Ikkat (film)

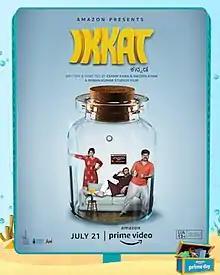
Official release poster

Ikkat is a 2021 Indian Kannada-language comedy film written, directed and edited by Haseen Khan and Esham Khan. It was produced by Tara and Ayesha Khan on Pavan Kumar Studio. The film stars Nagabhushana and Bhoomi Shetty, her first acting role. The music used in the movie was composed by Dossmode.